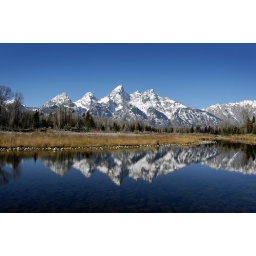
Detail of Grand Tetons Mountains with blue sky with relfection in river